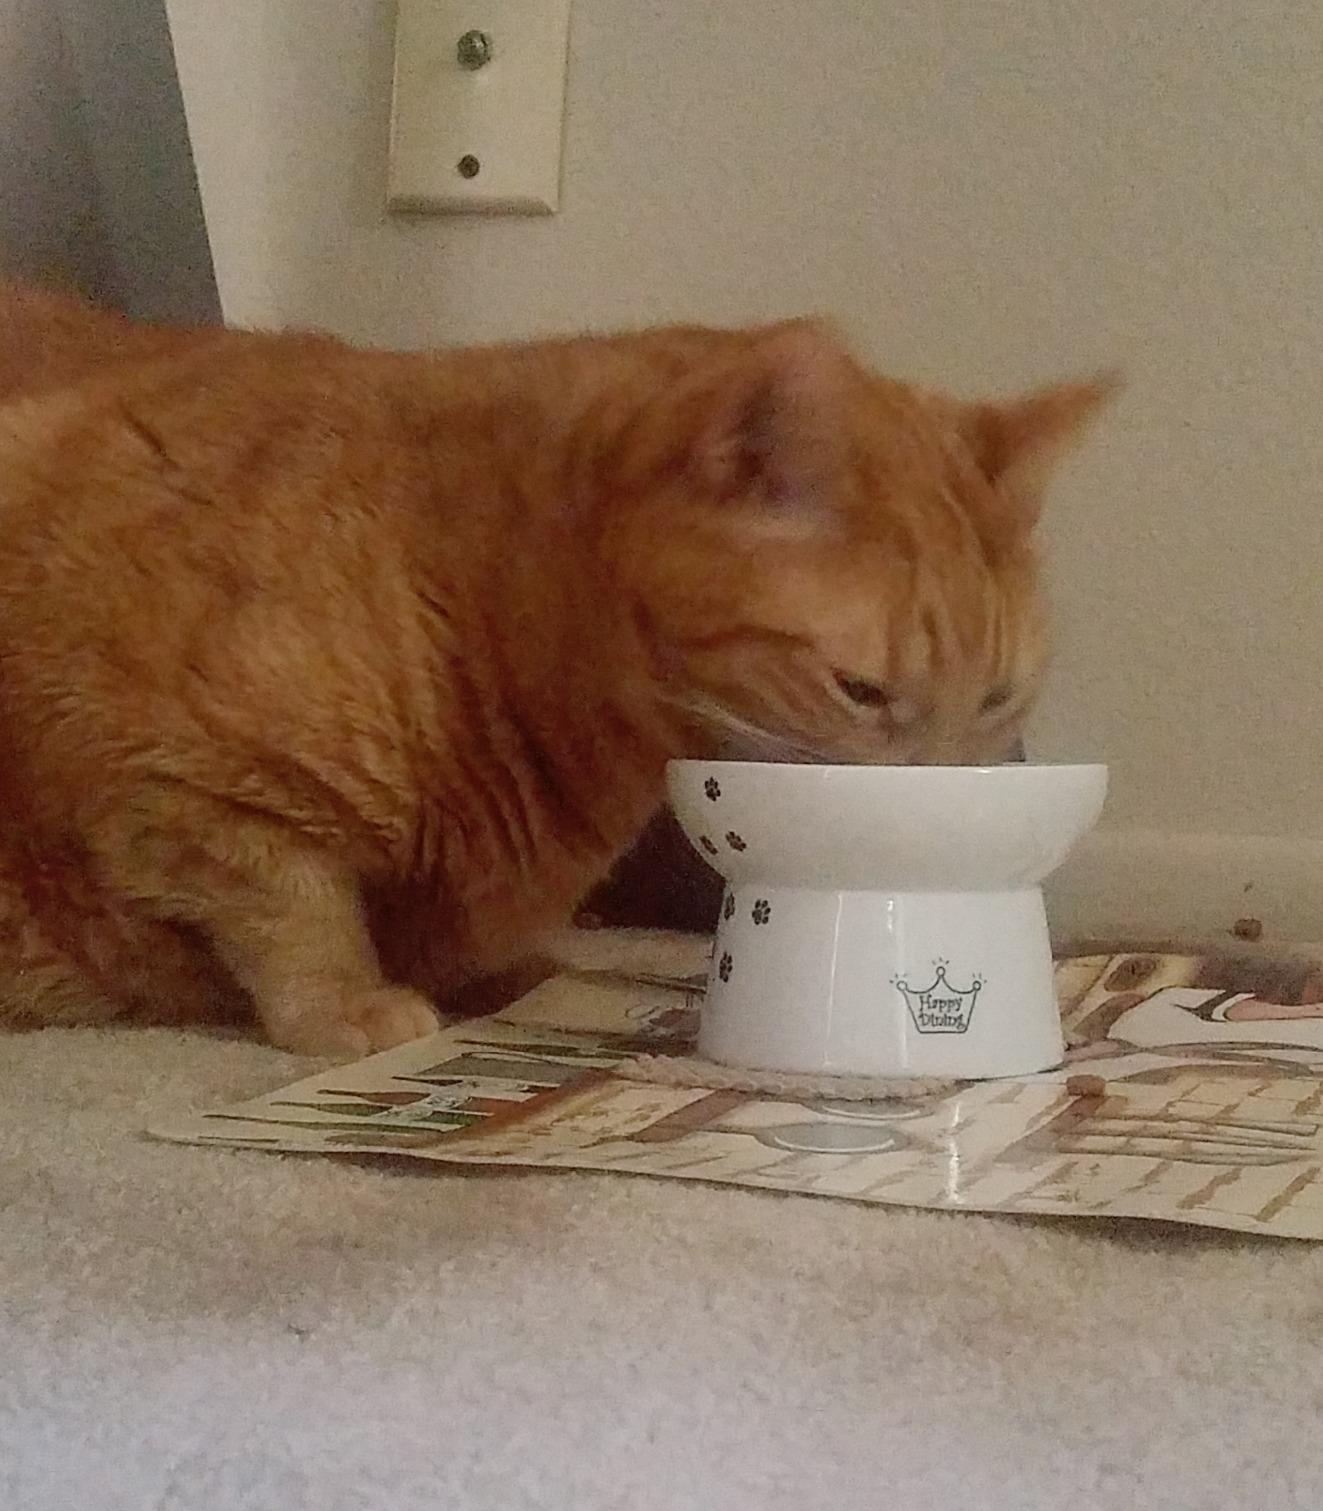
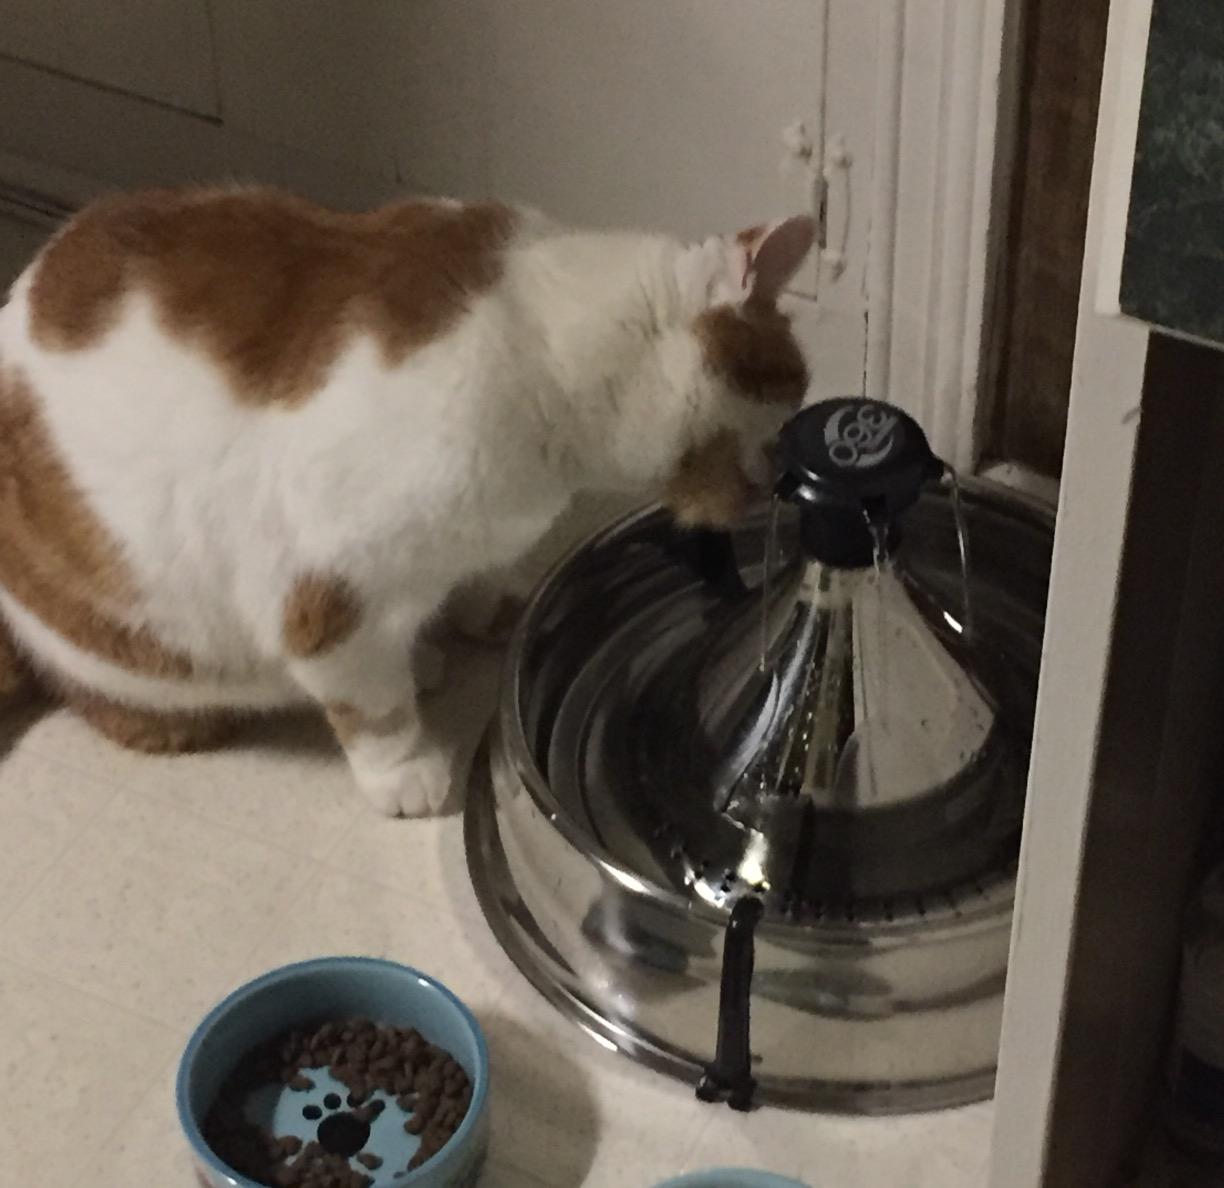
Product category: items_bowl
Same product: no